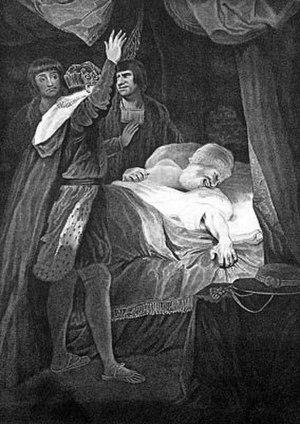
La seconde partie d'Henri VI est un drame historique de William Shakespeare, écrit probablement en 1591 et publié la première fois en 1594 en format in-quarto sous un titre très long et totalement différent, qui en faisait le premier volet d'une histoire autre que celle du roi Henri VI : Première Partie de la querelle entre les deux célèbres maisons d'York et de Lancastre, avec la mort du bon duc Humphrey ; et le bannissement et la mort du duc de Suffolk, et la fin tragique du fier cardinal de Winchester, avec la remarquable rébellion de Jack Cade ; et la première revendication de la couronne par le duc d'York.